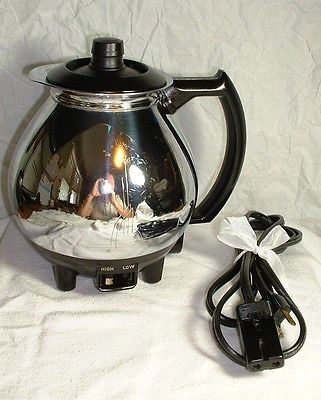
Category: kettle